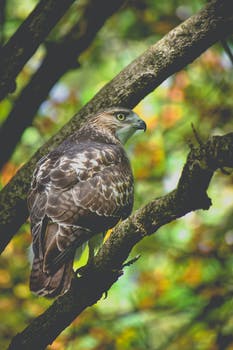
Label: No Watermark